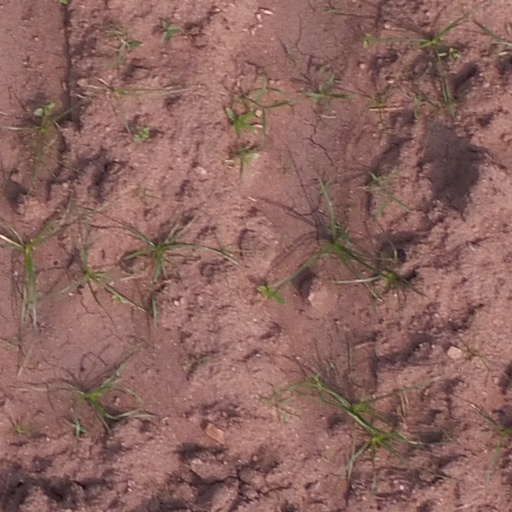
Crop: maize; corn